Education in the Age of Enlightenment

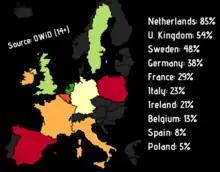
Literacy rate in Europe (1750)

The Age of Enlightenment dominated advanced thought in Europe from about the 1650s to the 1780s. It developed from a number of sources of “new” ideas, such as challenges to the dogma and authority of the Catholic Church and by increasing interest in the ideas of science, in scientific methods. In philosophy, it called into question traditional ways of thinking. The Enlightenment thinkers wanted the educational system to be modernized and play a more central role in the transmission of those ideas and ideals. The development of educational systems in Europe continued throughout the period of the Enlightenment and into the French Revolution. The improvements in the educational systems produced a larger reading public which resulted in increased demand for printed material from readers across a broader span of social classes with a wider range of interests. After 1800, as the Enlightenment gave way to Romanticism, there was less emphasis on reason and challenge to authority and more support for emerging nationalism and compulsory school attendance.